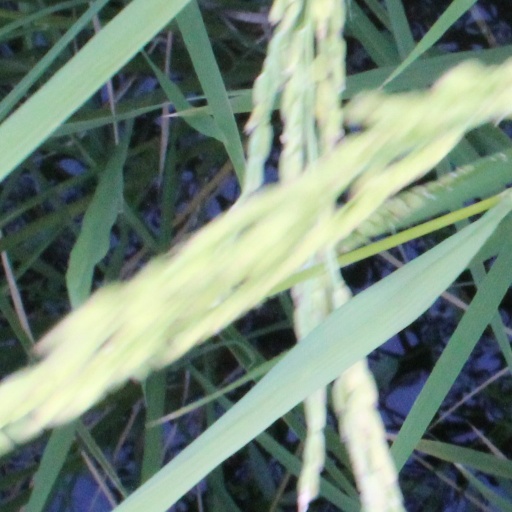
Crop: rice